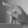
ASL letter: P